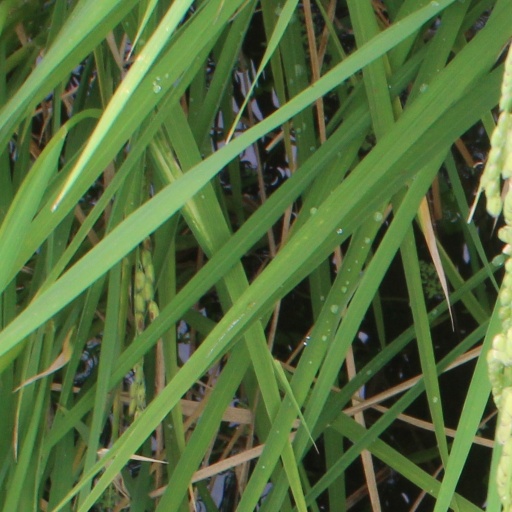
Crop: rice